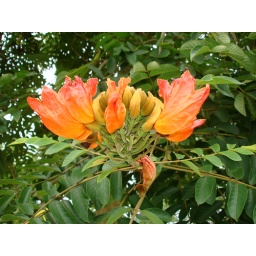
bright orange flower blooming taken in Eden ,Toril, Davao City , Philippines.